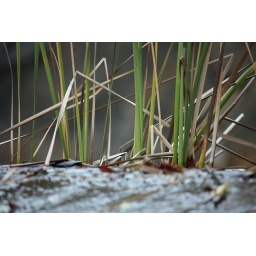
water plant in waterfall